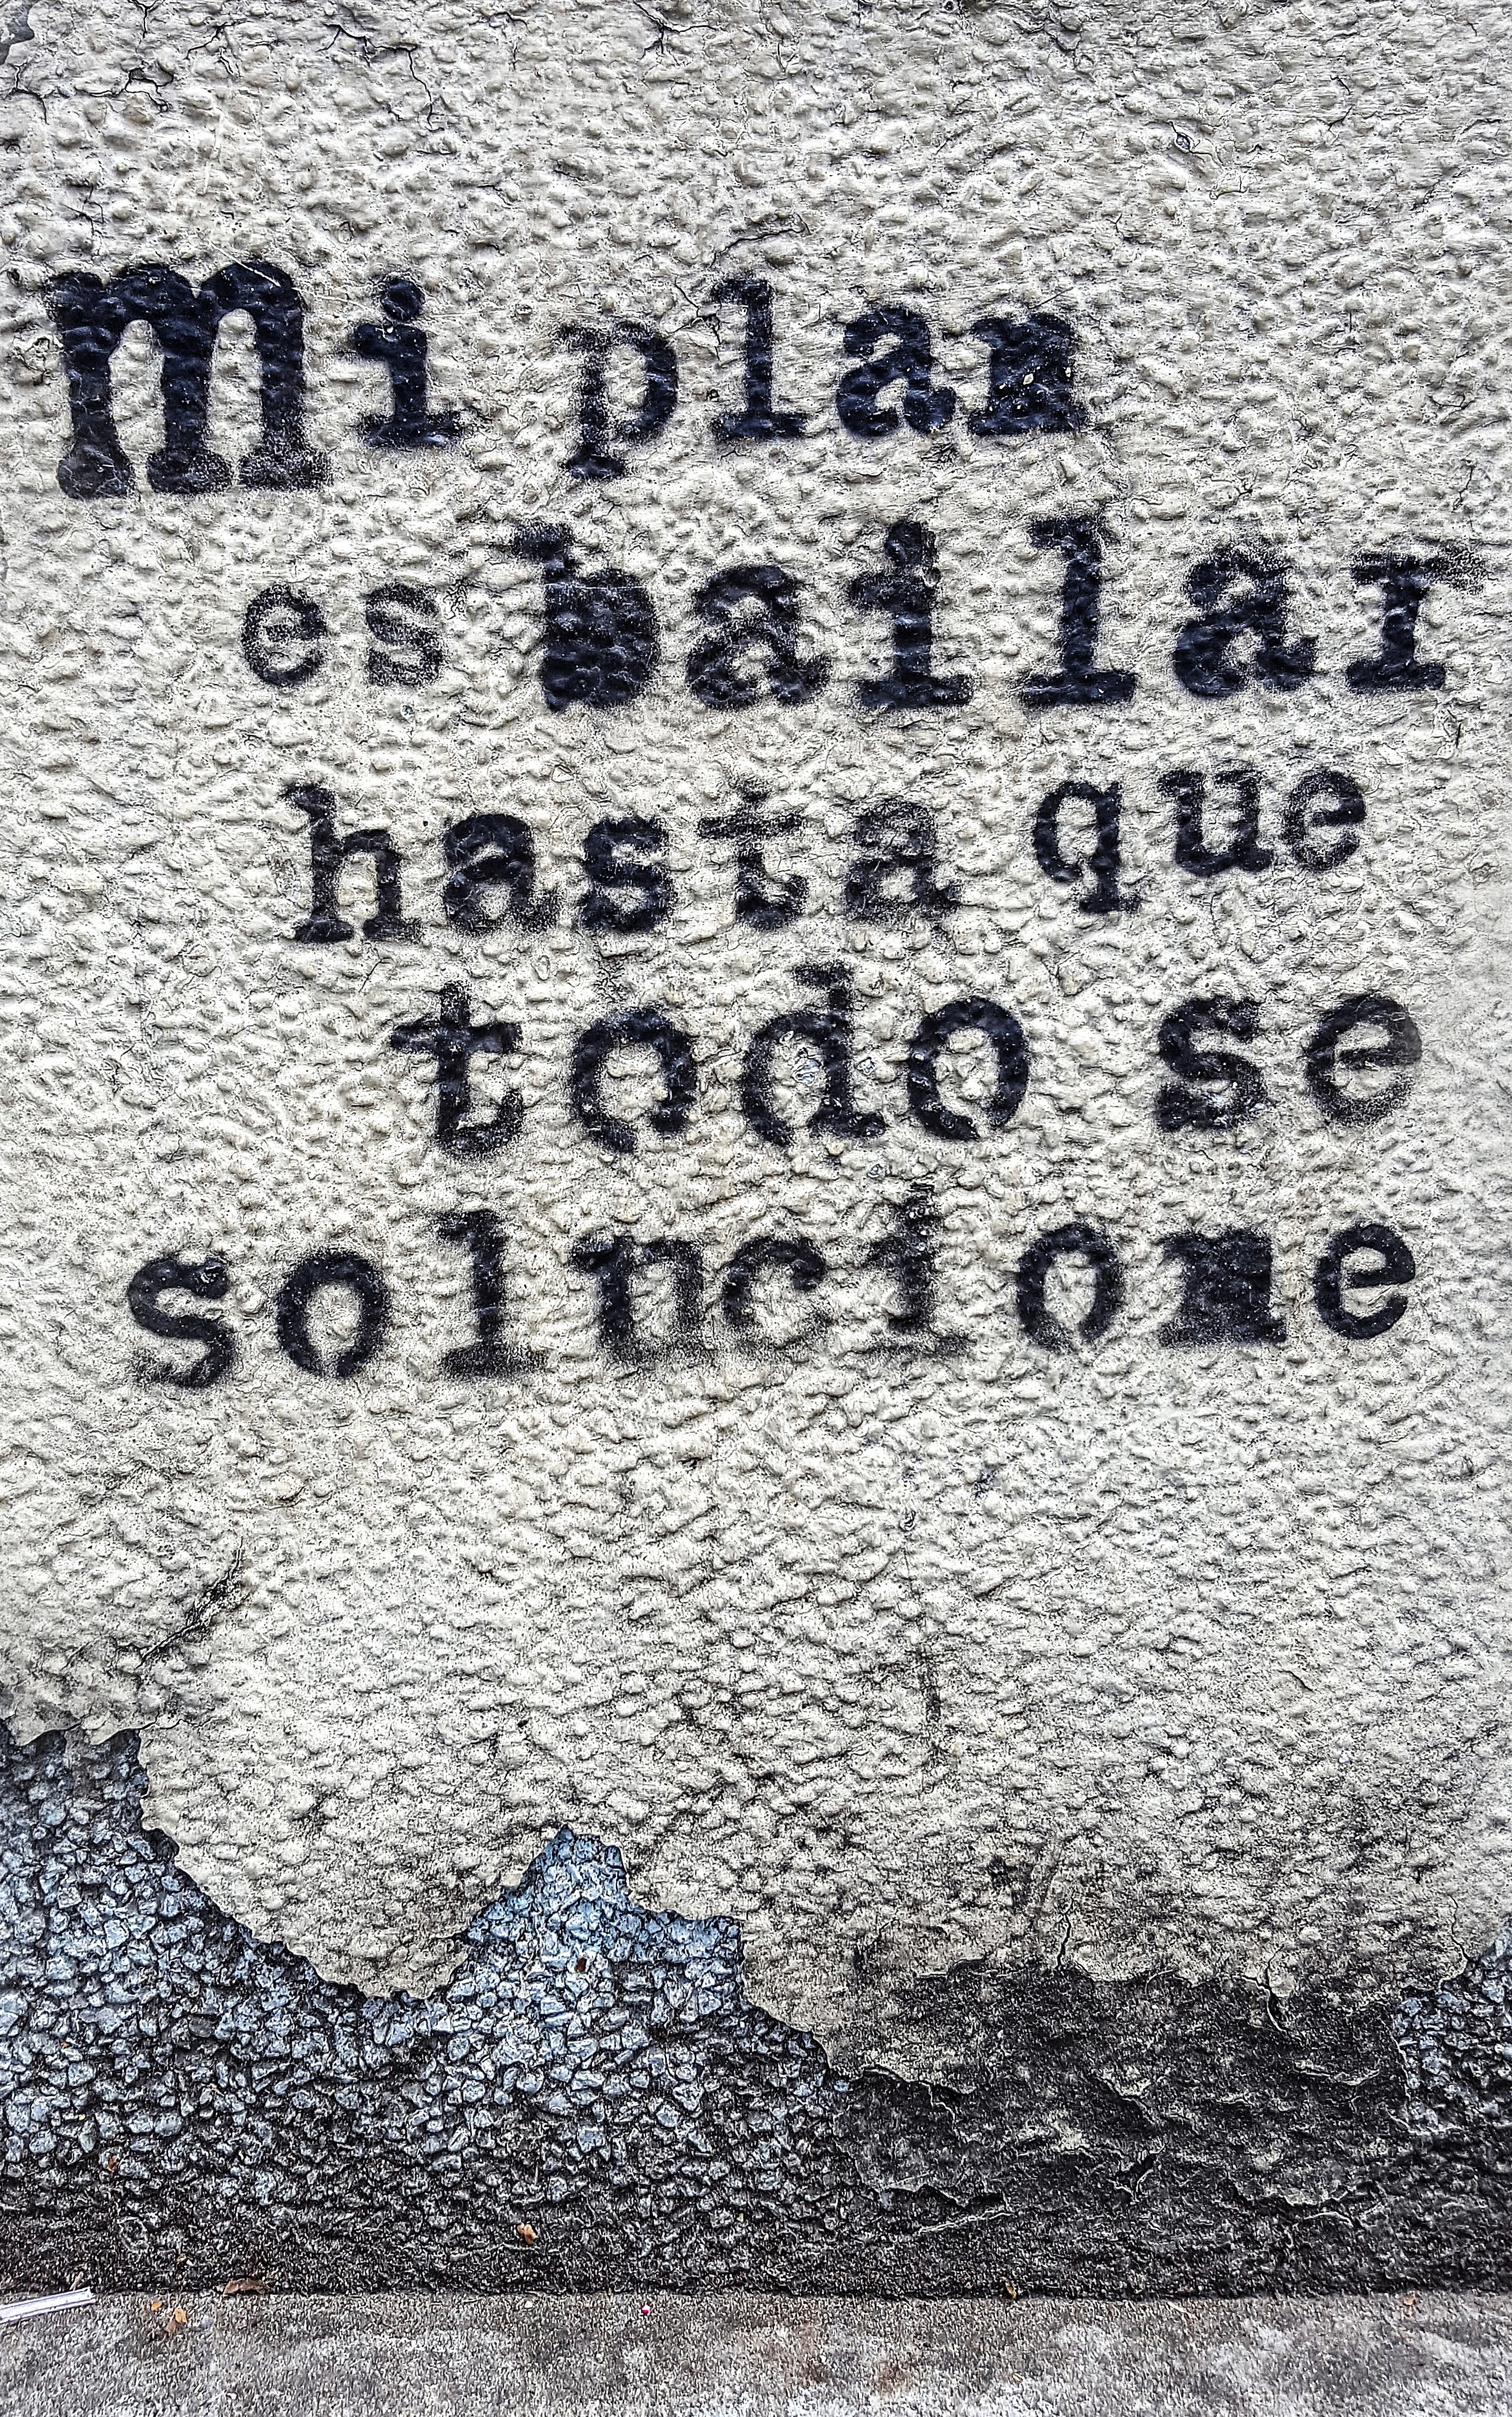
number, city, urban, wall, artistic, facade, grunge, graffiti, street art, font, face, art, background, text, mural, spray paint, painted, spanish, shape, tags, tagging, quote, colombia, graffiti art